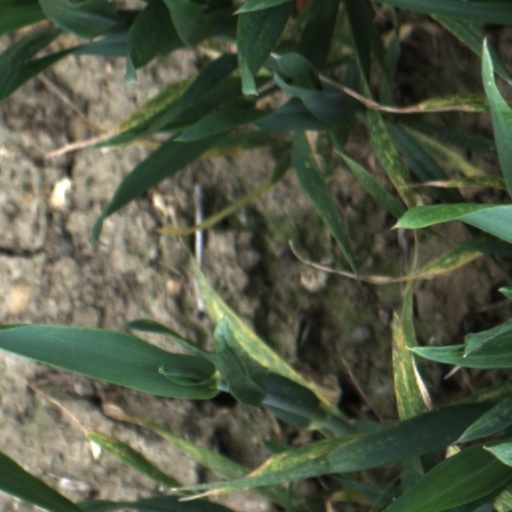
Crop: wheat